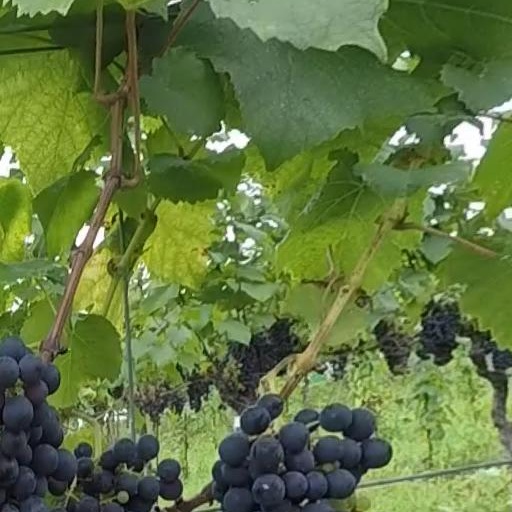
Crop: grape